Carl Gunnarsson

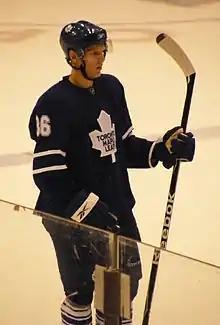
Gunnarson during his tenure with the Maple Leafs in 2009

Following a successful rookie season, Gunnarsson made the Leafs opening lineup prior to the 2010–11 season. However, Gunnarsson's second season in the NHL did not begin as smoothly as his first; he was a healthy scratch 13 times throughout the season and did not play more than 20-minutes of ice time until his 17th game of the season. His play began to pick up through the final 24 games of the season and he ended the year with four goals and 20 points in 68 games. Gunnarsson was rewarded for his success with a two-year contract extension on 14 June 2011.